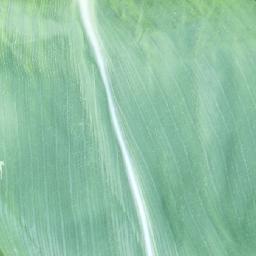
Label: Corn_(Maize)___Healthy